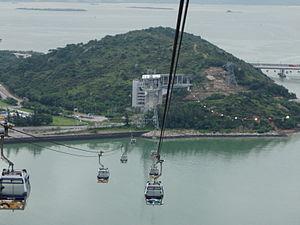
Le Ngong Ping 360 est un remontée mécanique de type téléphérique 2S permettant de monter sur le plateau de Ngong Ping et d'accéder ainsi au site du Grand Bouddha et du monastère Po Lin sur l’île de Lantau à Hong Kong en Chine. Il est mis en service depuis le 18 septembre 2006.